Loch Druidibeg

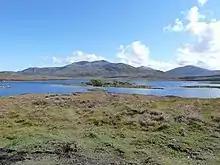

Loch Druidibeag is a freshwater loch situated on the island of South Uist, in the Outer Hebrides of Scotland. The loch is near the northern end of the island, to the north-east of Howmore and to the east of the A865 road and south of the B890.